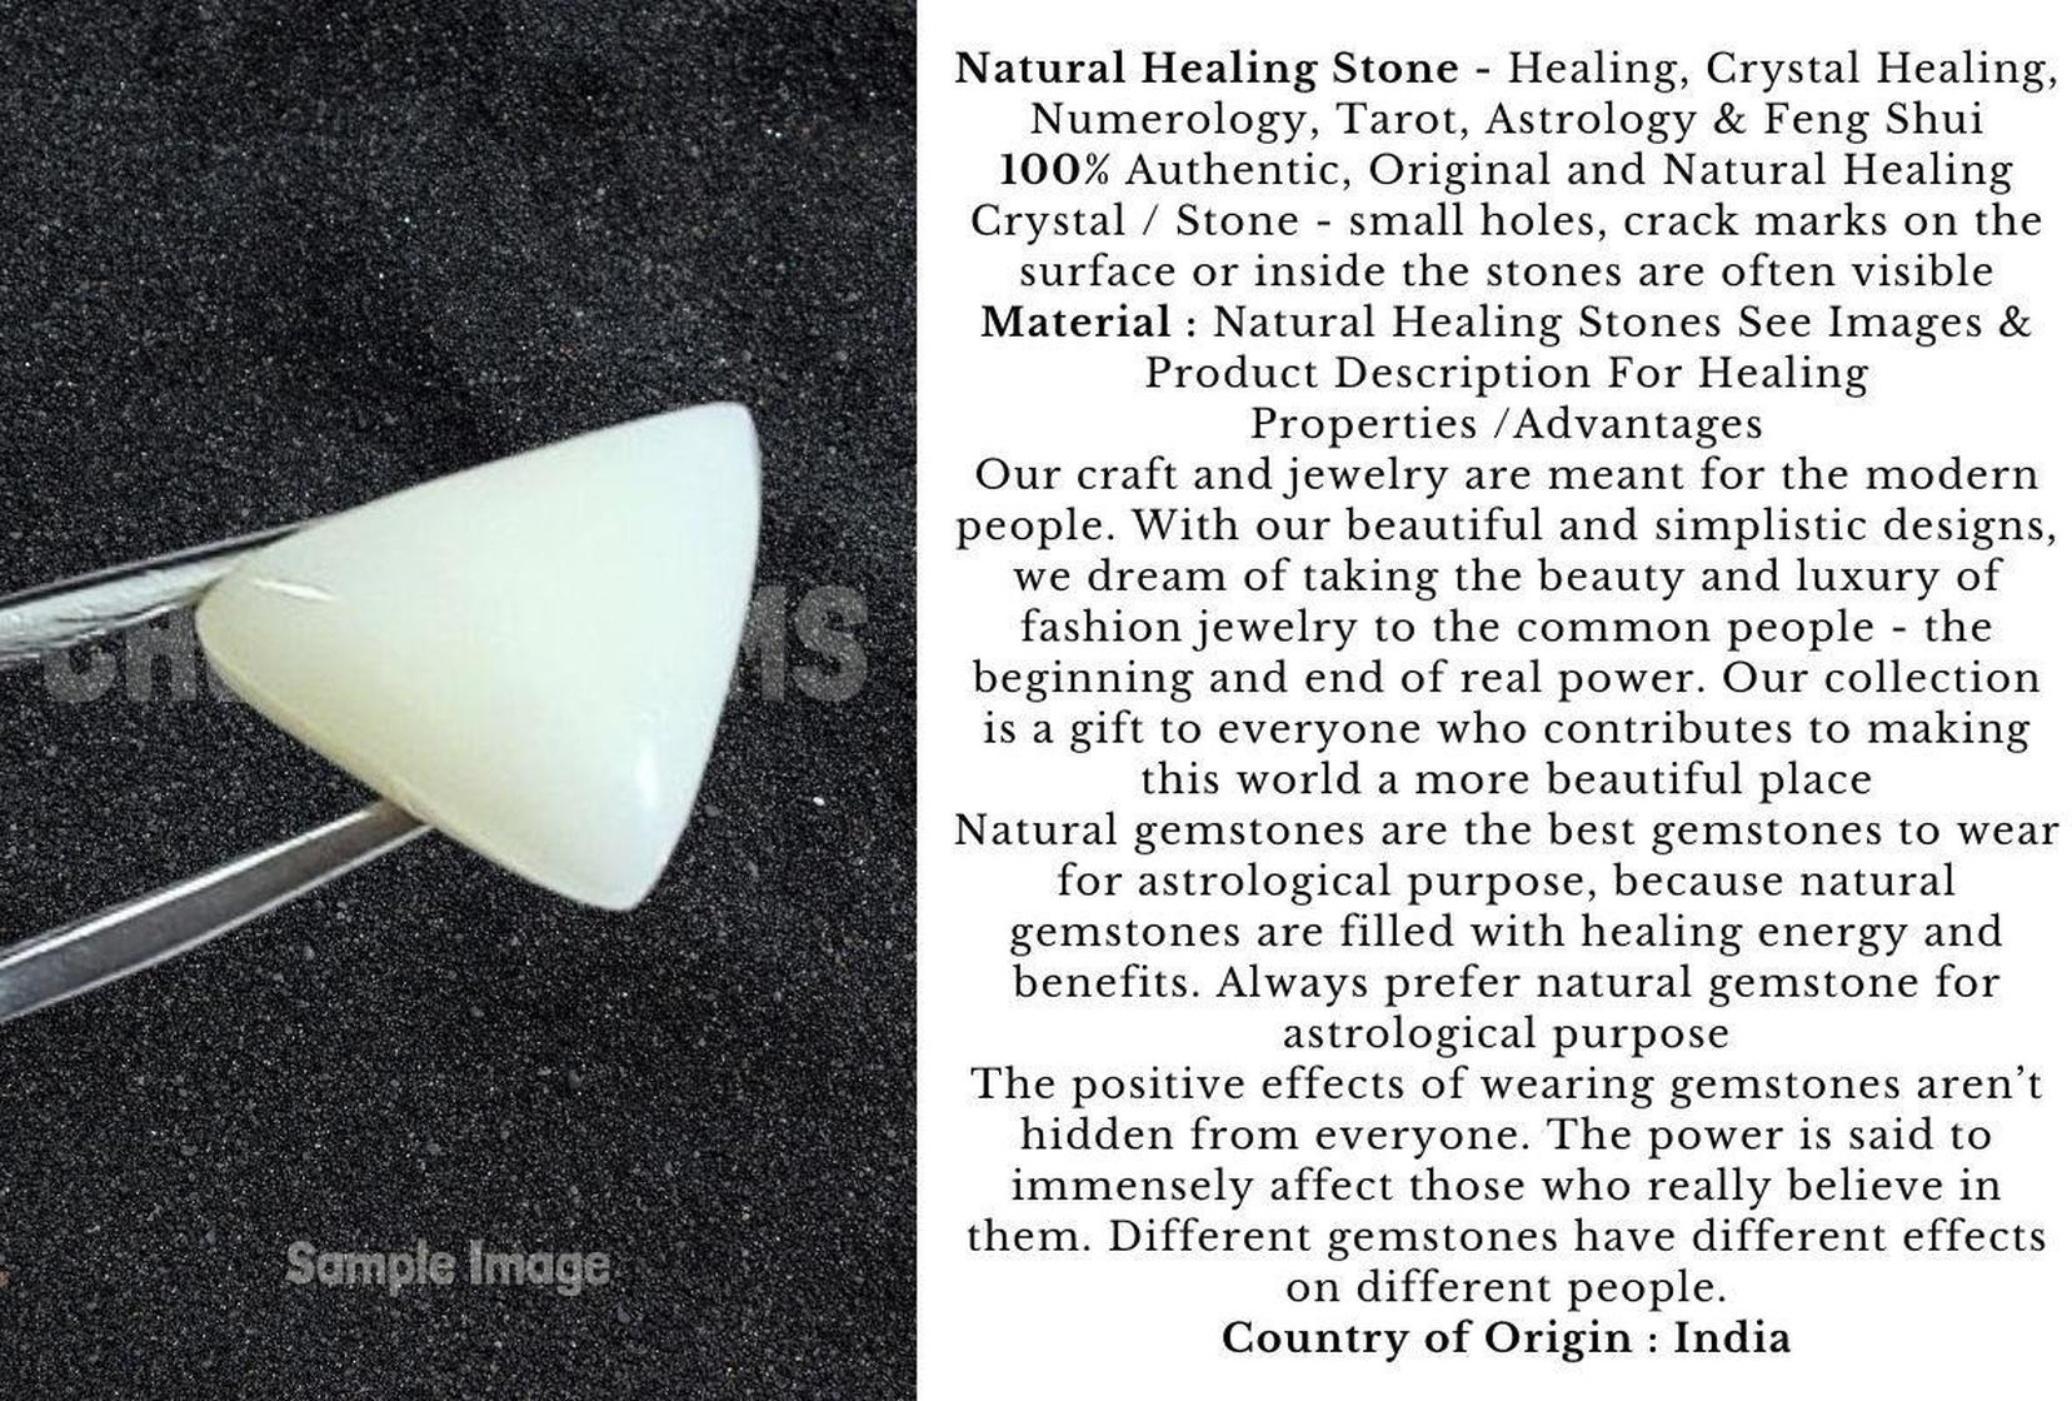
Chopra Gems 7.25 Ratti Triangle White Coral Stone (Men and Women)
Type: Necklaces & Pendants
Brand: Chopra Gems & Jewellery
Price: Rs. 499
Chopra Gems
Features: Triangle white coral stone,Color - white,Collection - contemporary
Included: Triangle White Coral Stone